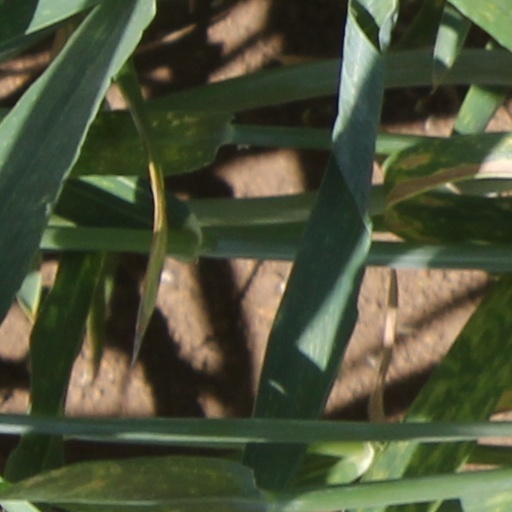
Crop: wheat